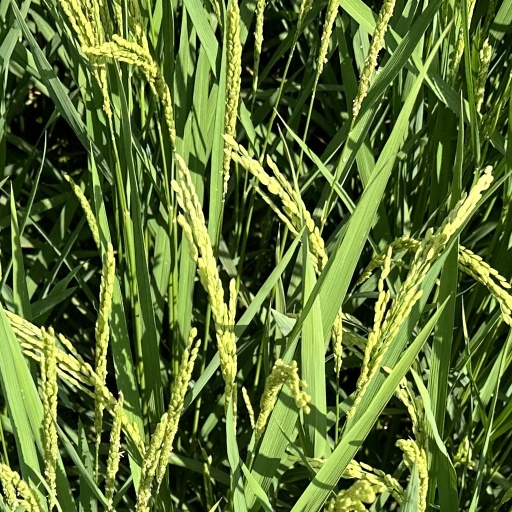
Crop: rice